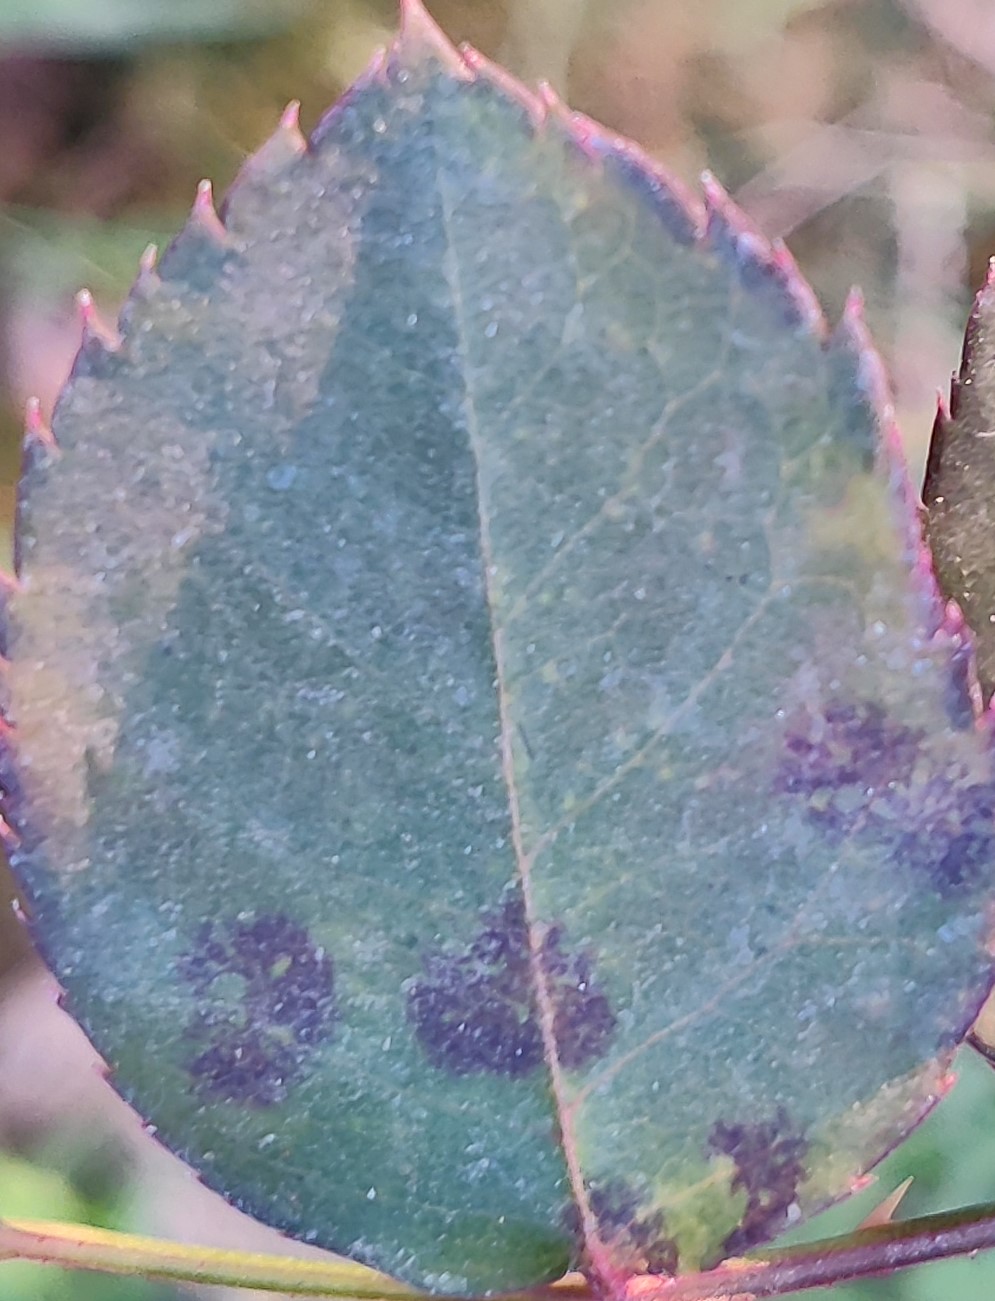
Label: Black Spot